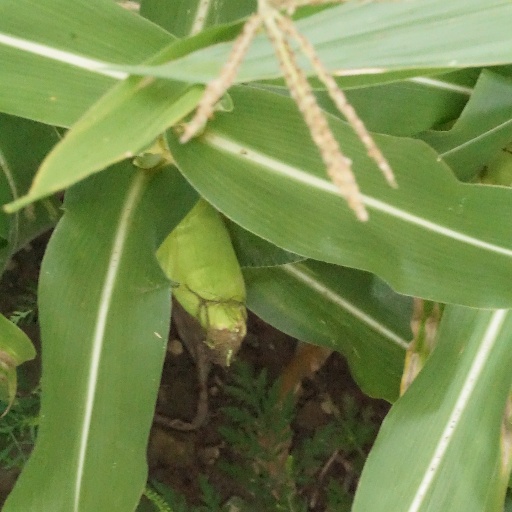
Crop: maize; corn